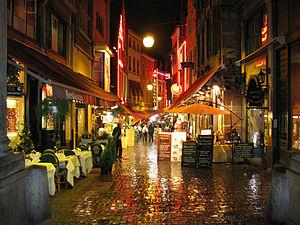
La rue des Bouchers est une rue touristique de Bruxelles, en Belgique, située en plein centre, dans le quartier de la Grand-Place de Bruxelles.
L'Îlot Sacré est un quartier du centre historique de Bruxelles, au nord-ouest de la Grand-Place.